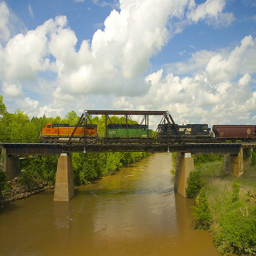
A train driving on a bridge over a body of water.
A train crossing a bridge over a muddy river
A train crossing over a bridge over a river.
A train is headed over muddy brown waters.
A train goes over a river overpass on a cloudy day.